Antwerp

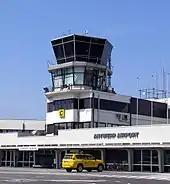
Antwerp International Airport

After the Holocaust and the murder of its many Jews, Antwerp became a major centre for Orthodox Jews. At present, about 15,000 Haredi Jews, many of them Hasidic, live in Antwerp. The city has three official Jewish Congregations: Shomrei Hadass, headed by Rabbi Pinchas Padwa, Machsike Hadass, headed by Rabbi Aron Schiff (formerly by Chief Rabbi Chaim Kreiswirth) and the Portuguese Community Ben Moshe. Antwerp has an extensive network of synagogues, shops, schools and organizations. Significant Hasidic movements in Antwerp include Pshevorsk, based in Antwerp, as well as branches of Satmar, Belz, Bobov, Ger, Skver, Klausenburg, Vizhnitz and several others. Rabbi Chaim Kreiswirth, chief rabbi of the Machsike Hadas community, who died in 2001, was arguably one of the better known personalities to have been based in Antwerp. An attempt to have a street named after him has received the support of the Town Hall and is in the process of being implemented.